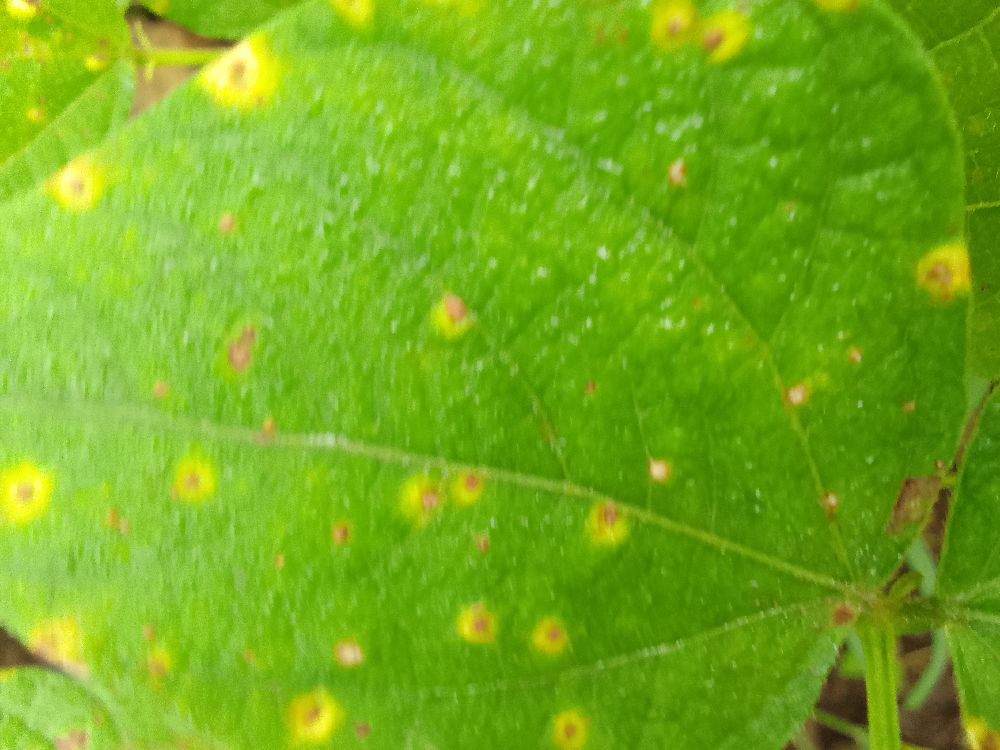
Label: rust